St Peter's Collegiate Church

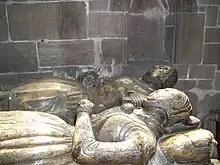
The tomb of John and Joyce Leveson in the Lady Chapel, 1575, attributed to Robert Royley of Burton on Trent, the oldest surviving monument in the church. John was a cousin of James Leveson, like him a Merchant of the Staple, and like him had financial interests in the deanery and prebends. This financial entanglement ultimately proved ruinous for the church.

It is from this point that Wolverhampton is generally considered a Royal Peculiar or Peculier, although it had claimed and vindicated its status as a royal chapel, independent of the diocesan authorities, for many centuries already. From 1480, however, it was formally placed on a footing with St George's Chapel, Windsor Castle, the monarch's own household chapel. It was never subsumed into Windsor. For about half a century, about half of the prebendaries were also canons of Windsor, but this practice petered out in the 16th century. The link between Wolverhampton and Windsor persisted purely through the dual role of the deans and Wolverhampton kept its own seal–a key indicator of institutional independence.